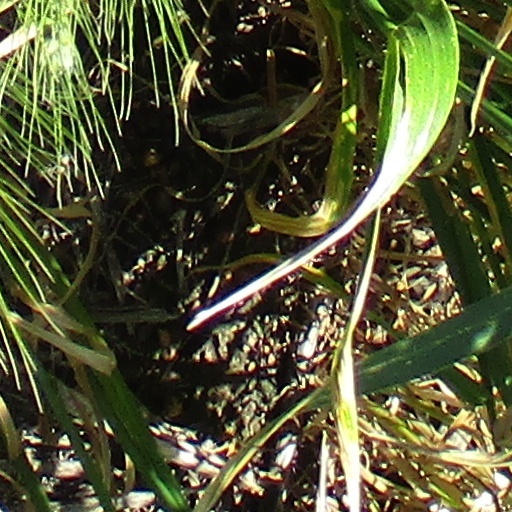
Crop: wheat